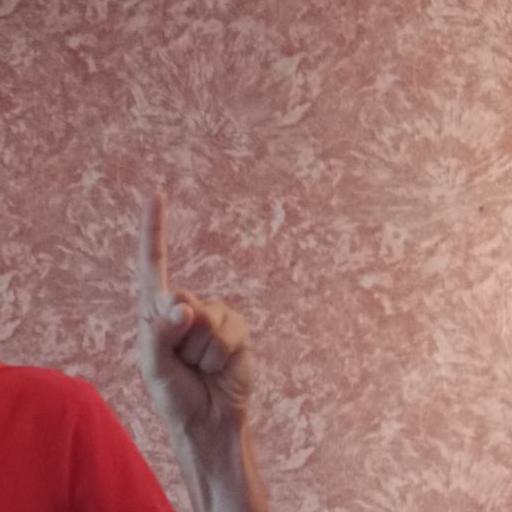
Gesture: one